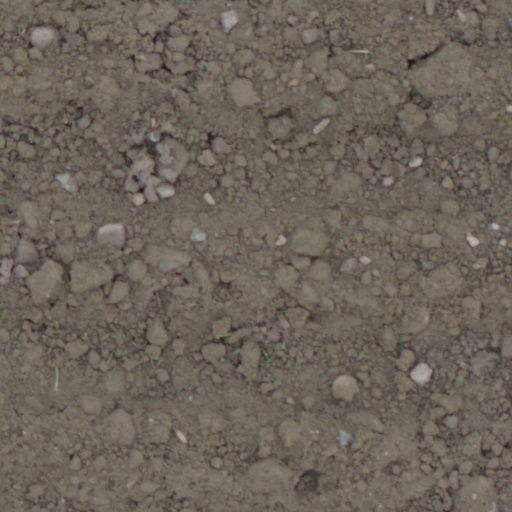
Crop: wheat